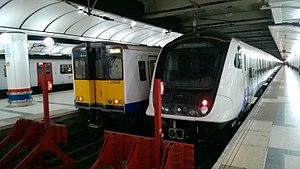
TfL Rail est la franchise temporaire de deux lignes ferroviaires distinctes à Londres et ses environs qui se combineront pour faire partie du service Crossrail lors de son ouverture par étapes de décembre 2018 à décembre 2019. En décembre 2018, le nom de TfL Rail sera retiré et le services combinés connus sous le nom de la ligne Elizabeth.
La Class 315 est une unité électrique Britannique à courant alternatif construite par les usines de Brel York de 1980 à 1981. Elle constitue la cinquième et dernières variantes du modèle Britannique de conception 1972 de British Rail conçu pour effectuer des services de banlieue. Elle a finalement englobé 755 voitures et cinq classes.